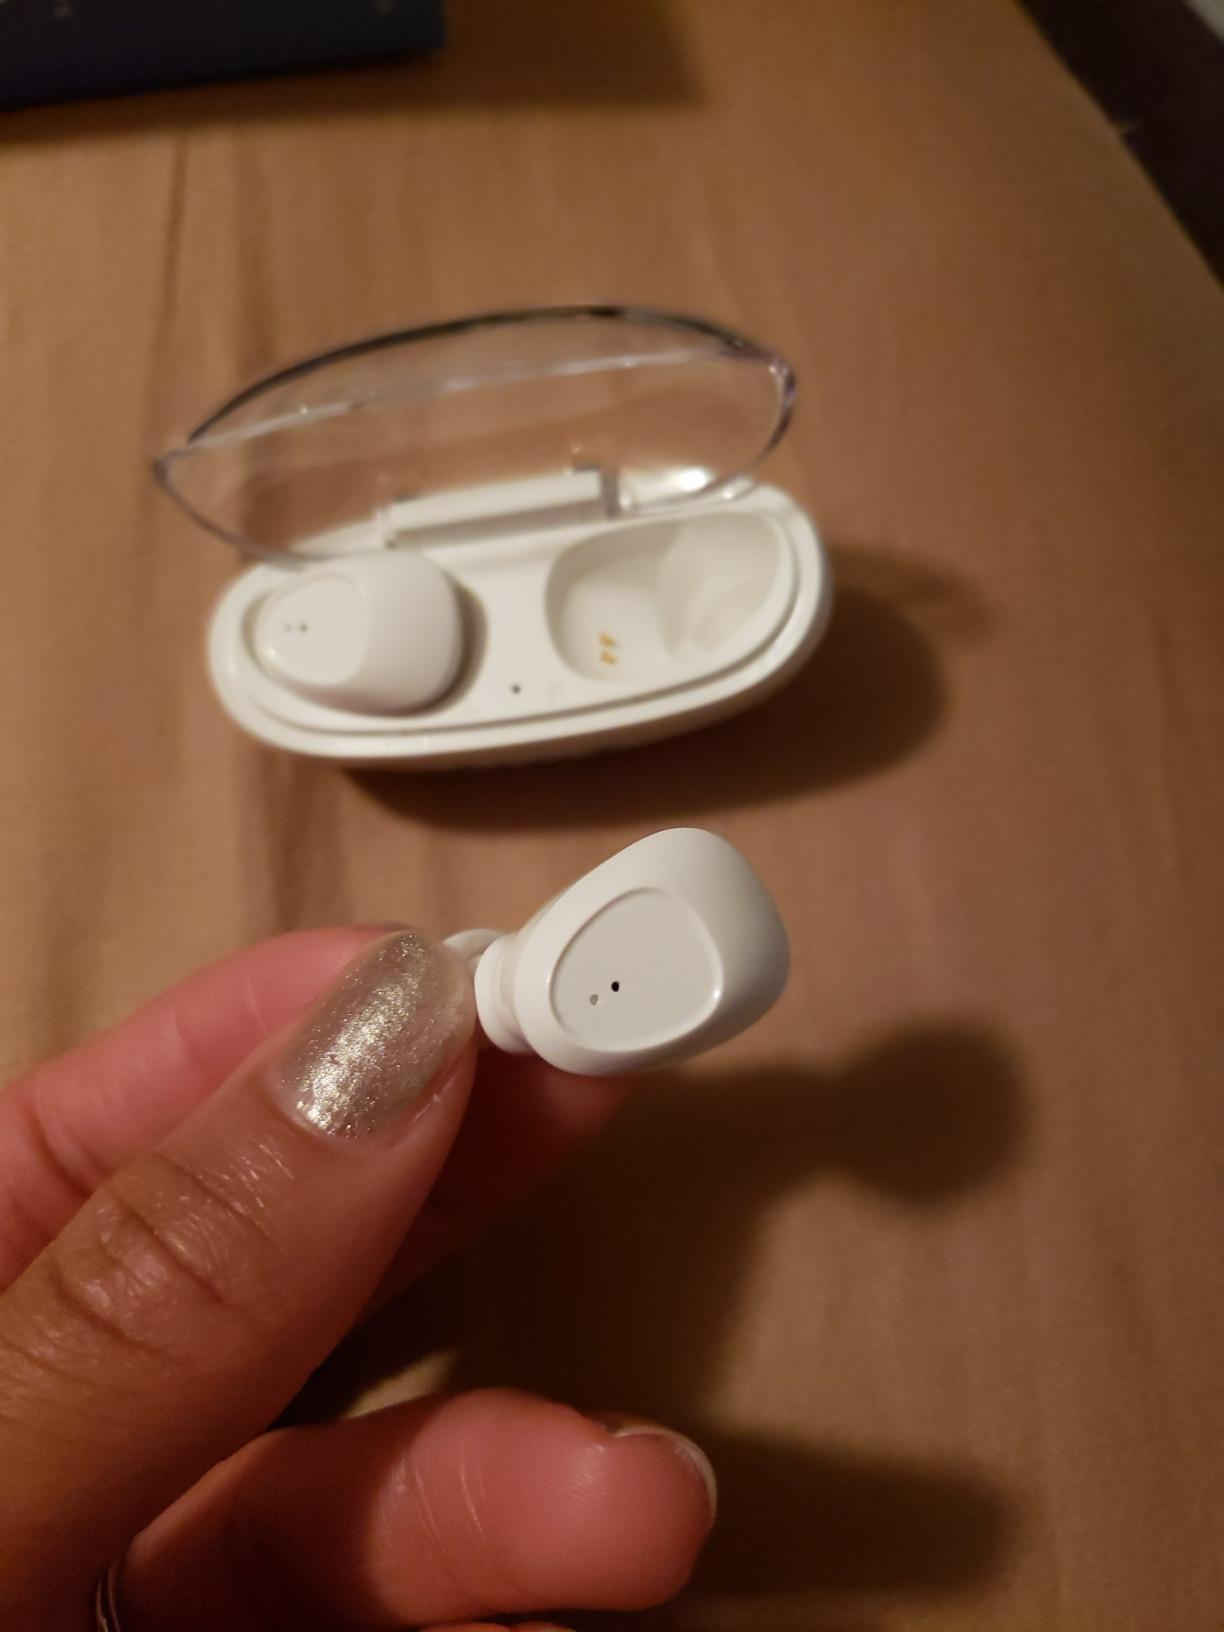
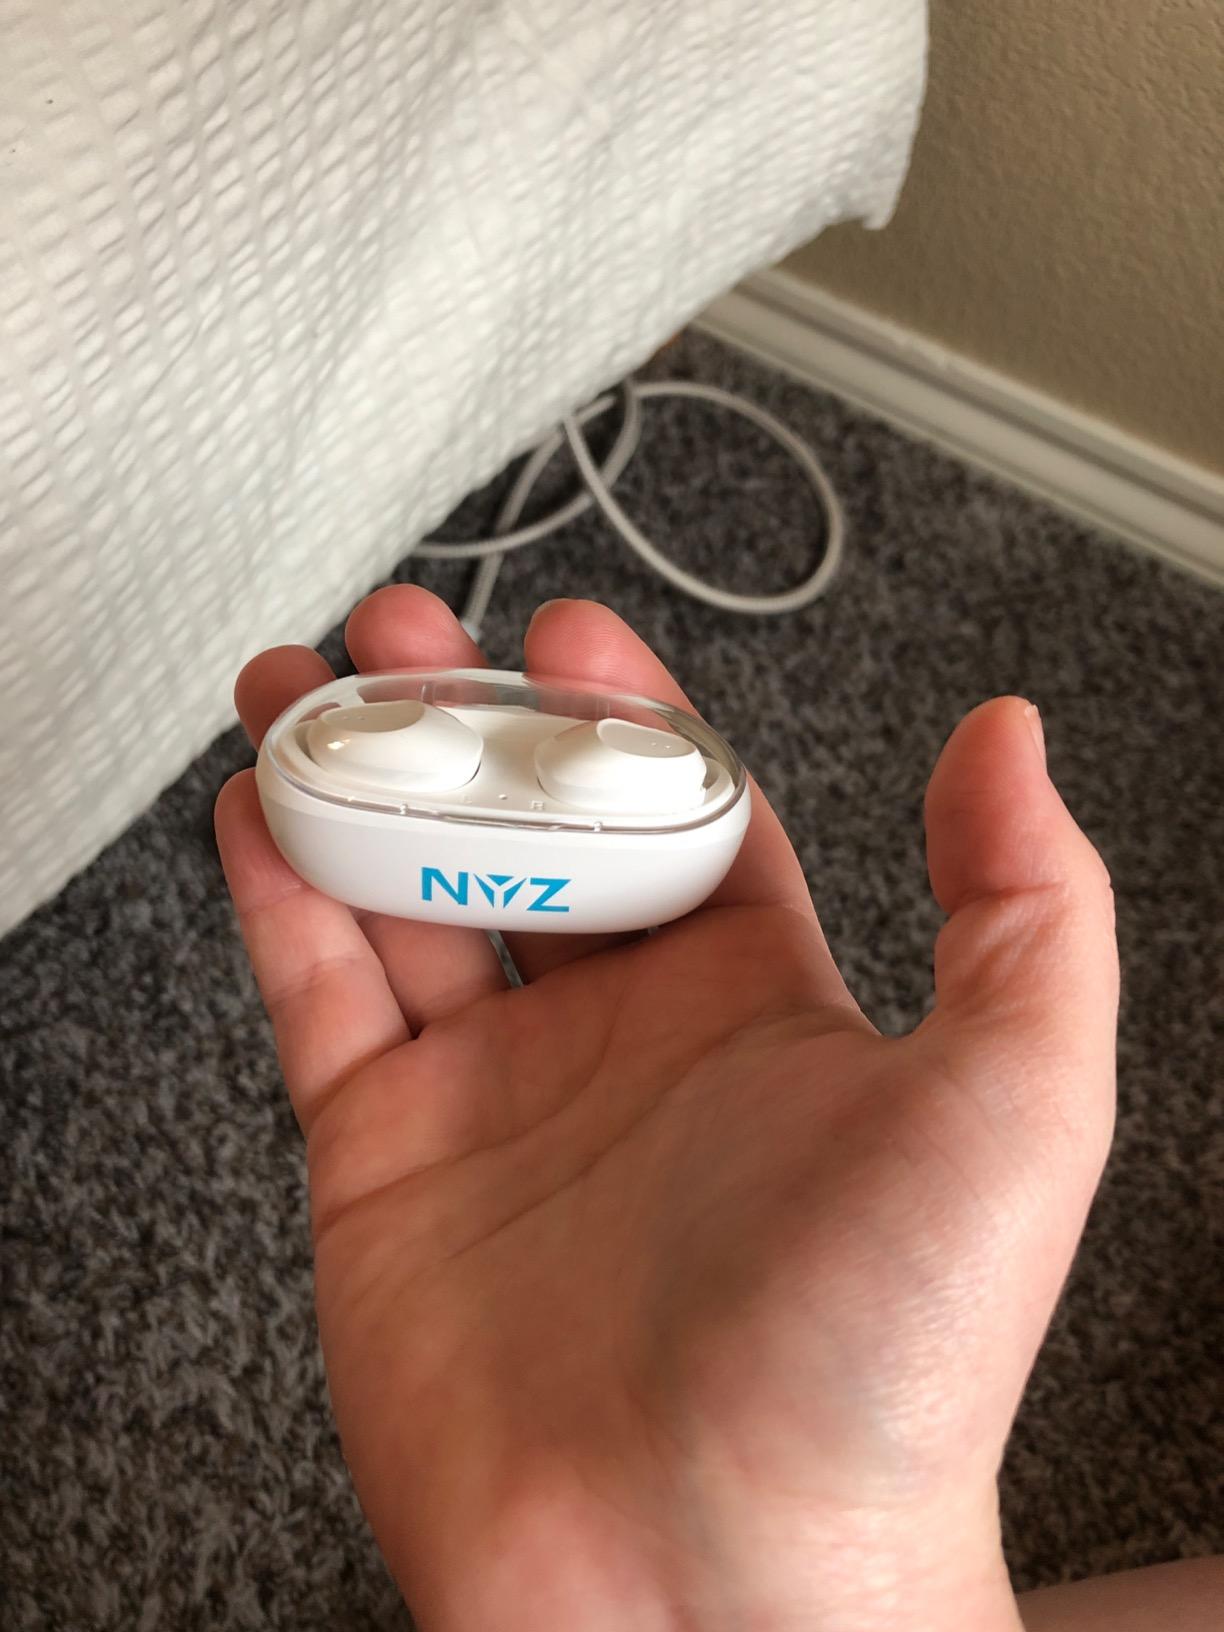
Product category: earbuds
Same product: yes